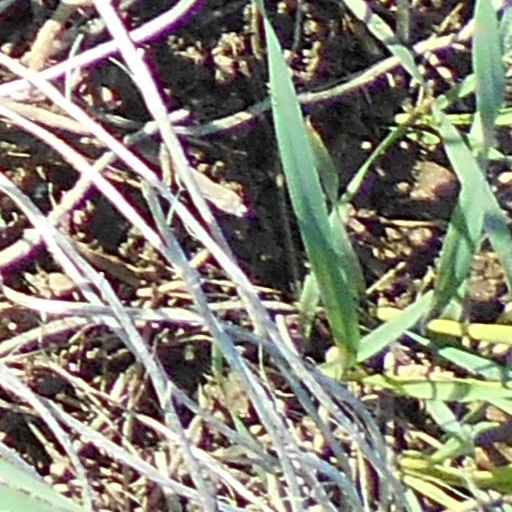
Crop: wheat